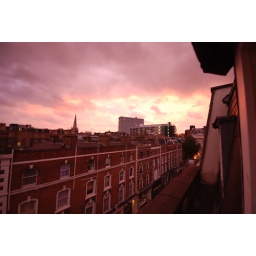
More of the sunrise and colors in the sky outside of my hotel room. Shot taken through the window